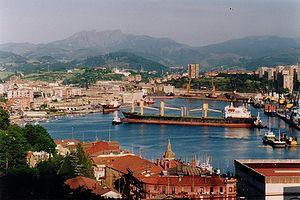
Errenteria en basque ou Rentería en espagnol est une commune du Guipuscoa dans la communauté autonome du Pays basque en Espagne, à 7 km de Saint-Sébastien et à 10 km de la frontière française.